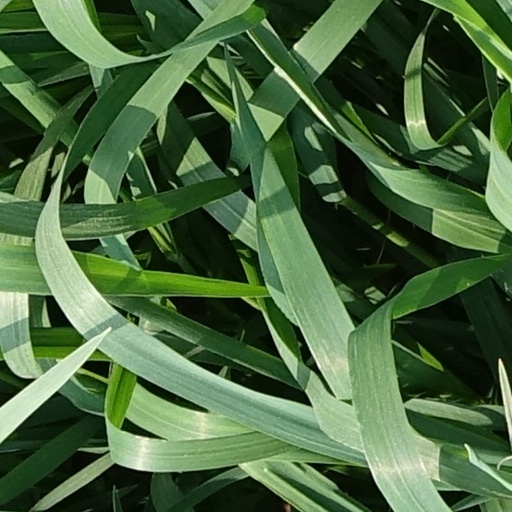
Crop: wheat